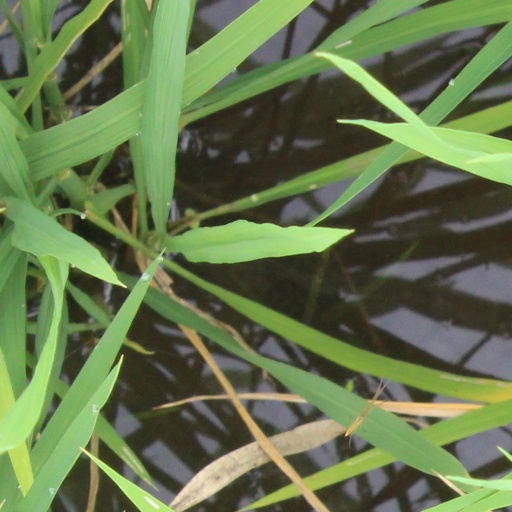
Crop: rice